Virgin Atlantic

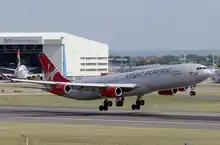
Airbus A340-300 at London Heathrow Airport in 2003, displaying "4 Engines 4 Longhaul" slogan

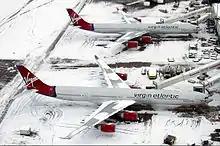
Two Virgin Atlantic A340-600s at London Heathrow

In 1991, Virgin Atlantic was given permission to operate from Heathrow following the abolition of the London Air Traffic Distribution Rules (TDRs), which had governed the distribution of traffic between Heathrow and Gatwick airports since 1978, primarily to bolster the profitability of Gatwick. Airlines without an international scheduled service from Heathrow prior to 1 April 1977 were obliged to operate from Gatwick. However, airlines that did not already operate at Heathrow were still able to begin domestic scheduled services there provided BAA, which then ran both Heathrow and Gatwick on behalf of the UK government, and the Secretary of State for Transport, granted permission.